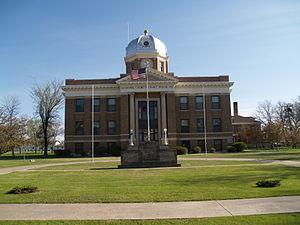
La ville de Crosby est le siège du comté de Divide, dans l’État du Dakota du Nord, aux États-Unis. Sa population s’élevait à 1 070 habitants lors du recensement de 2010, estimée à 1 305 habitants en 2018.